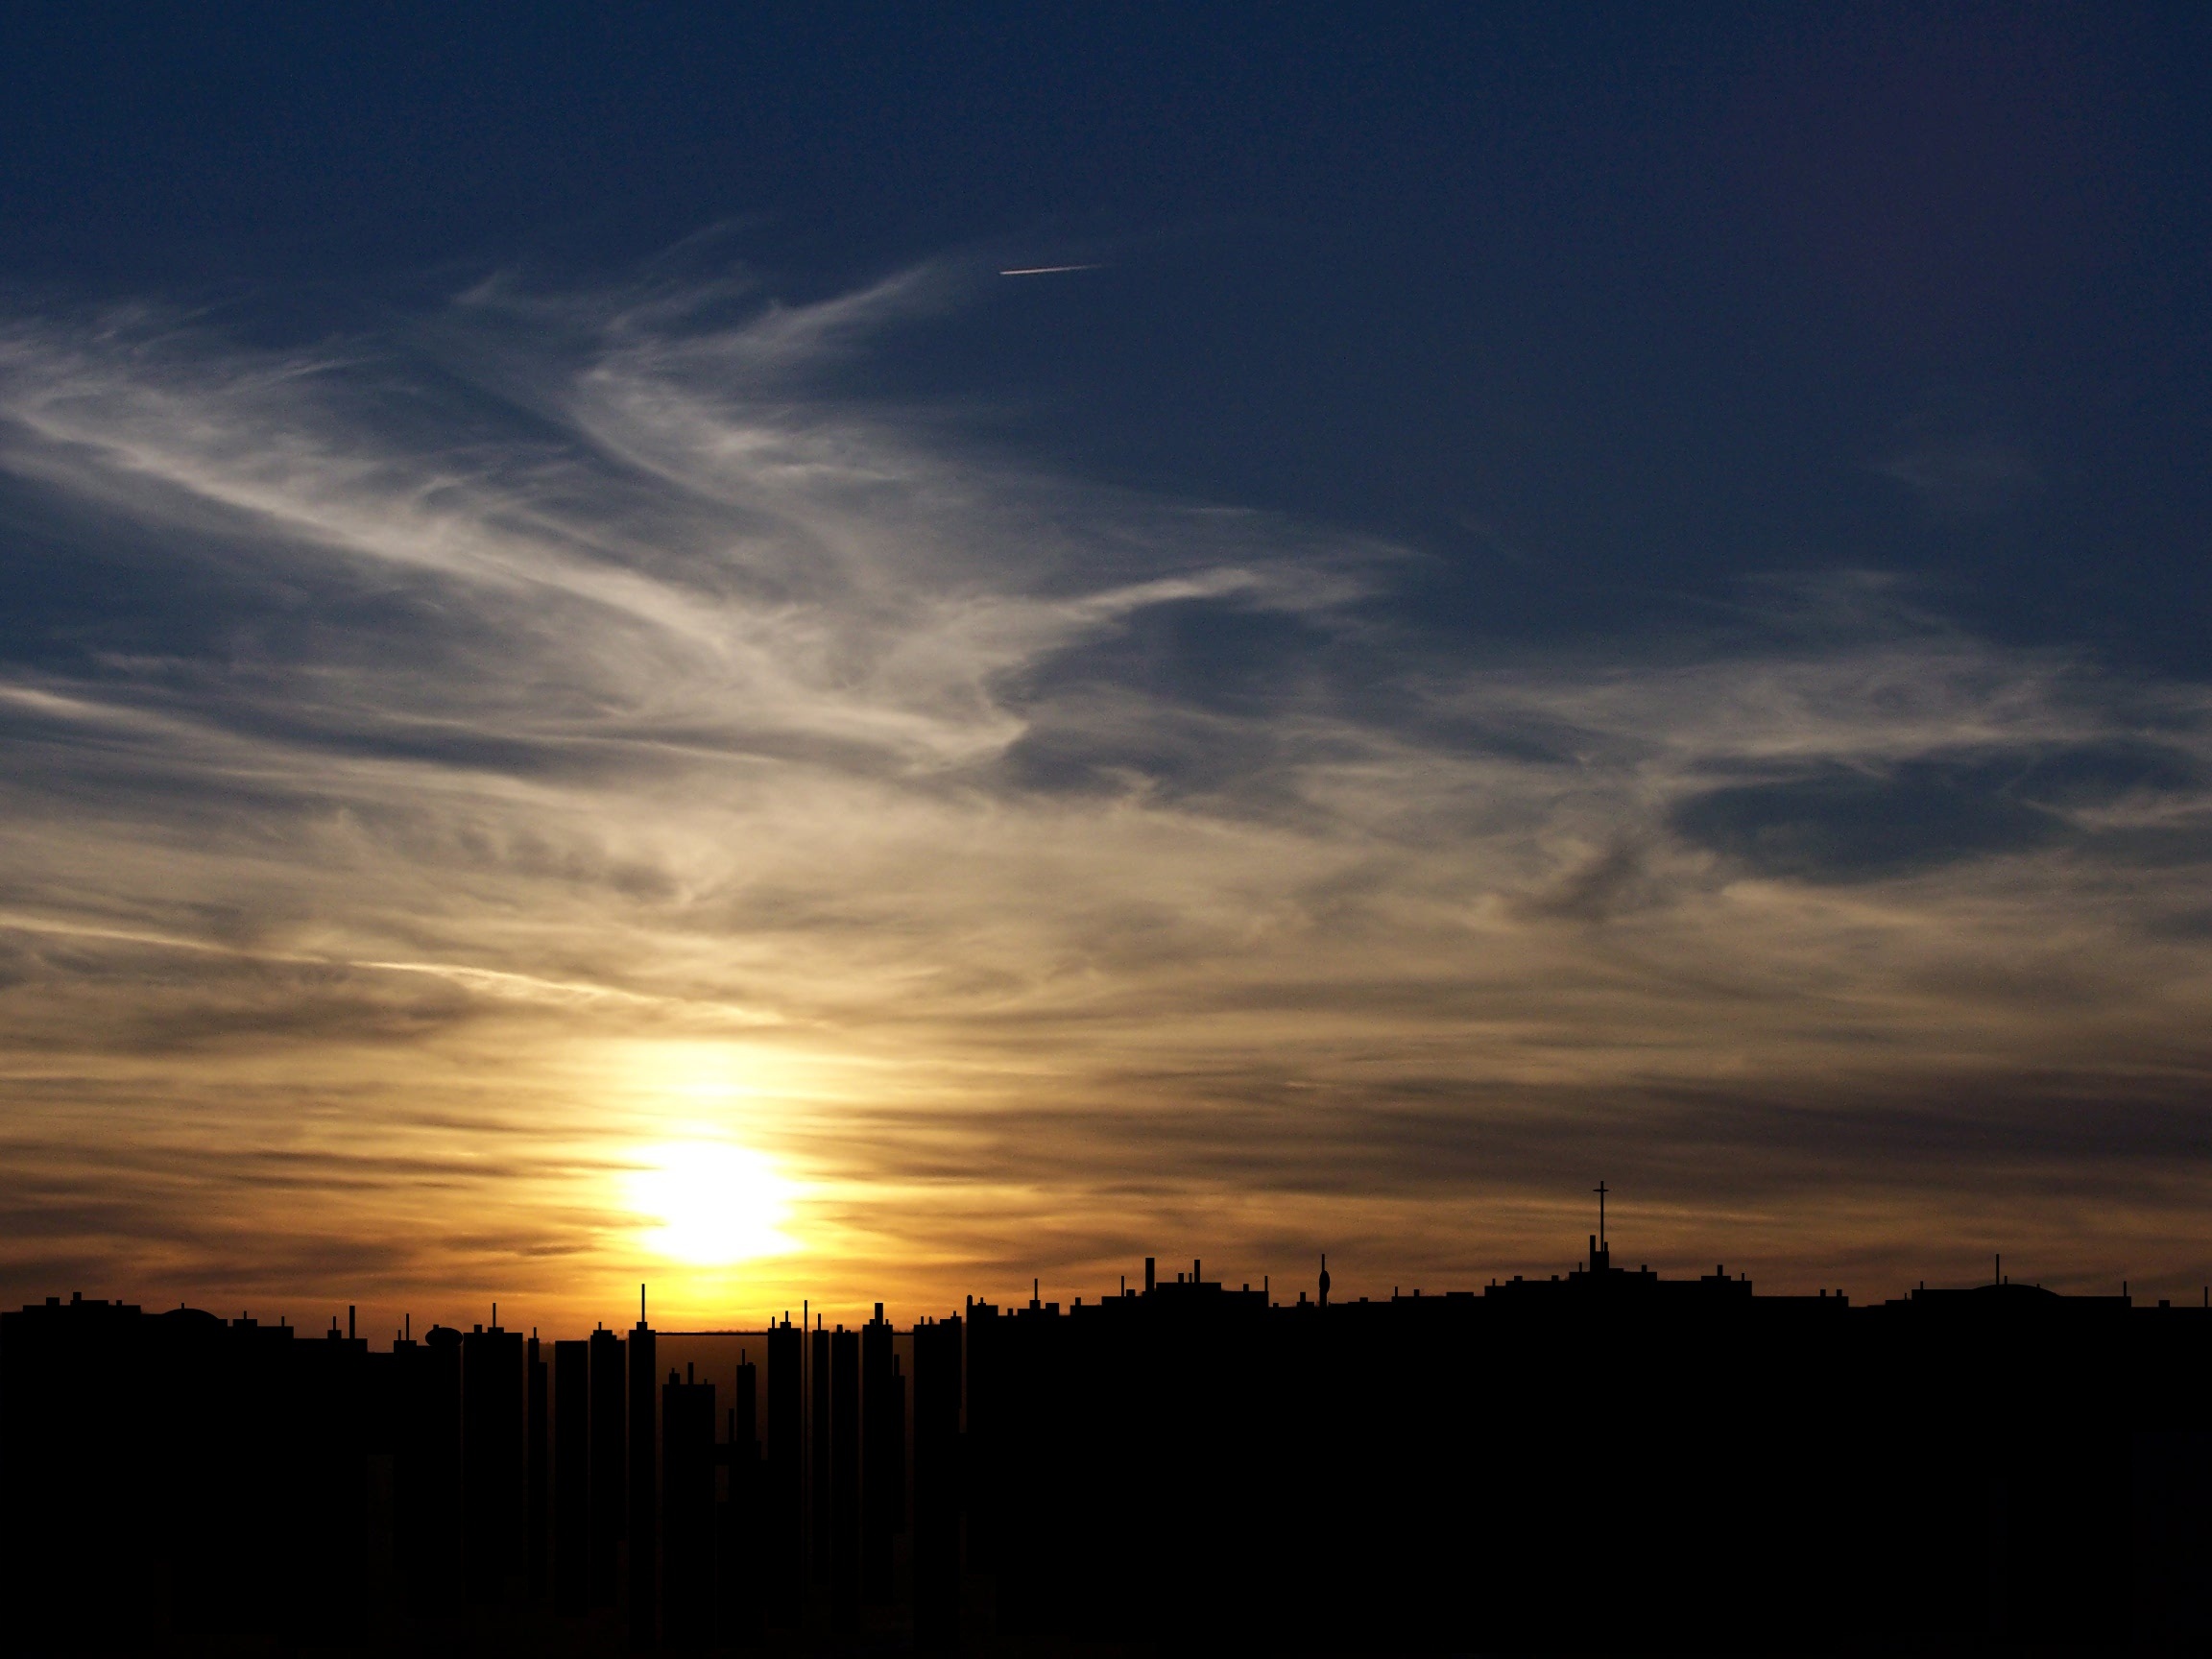
horizon, cloud, sky, sun, sunrise, sunset, sunlight, morning, dawn, city, atmosphere, dusk, evening, afterglow, red sky at morning